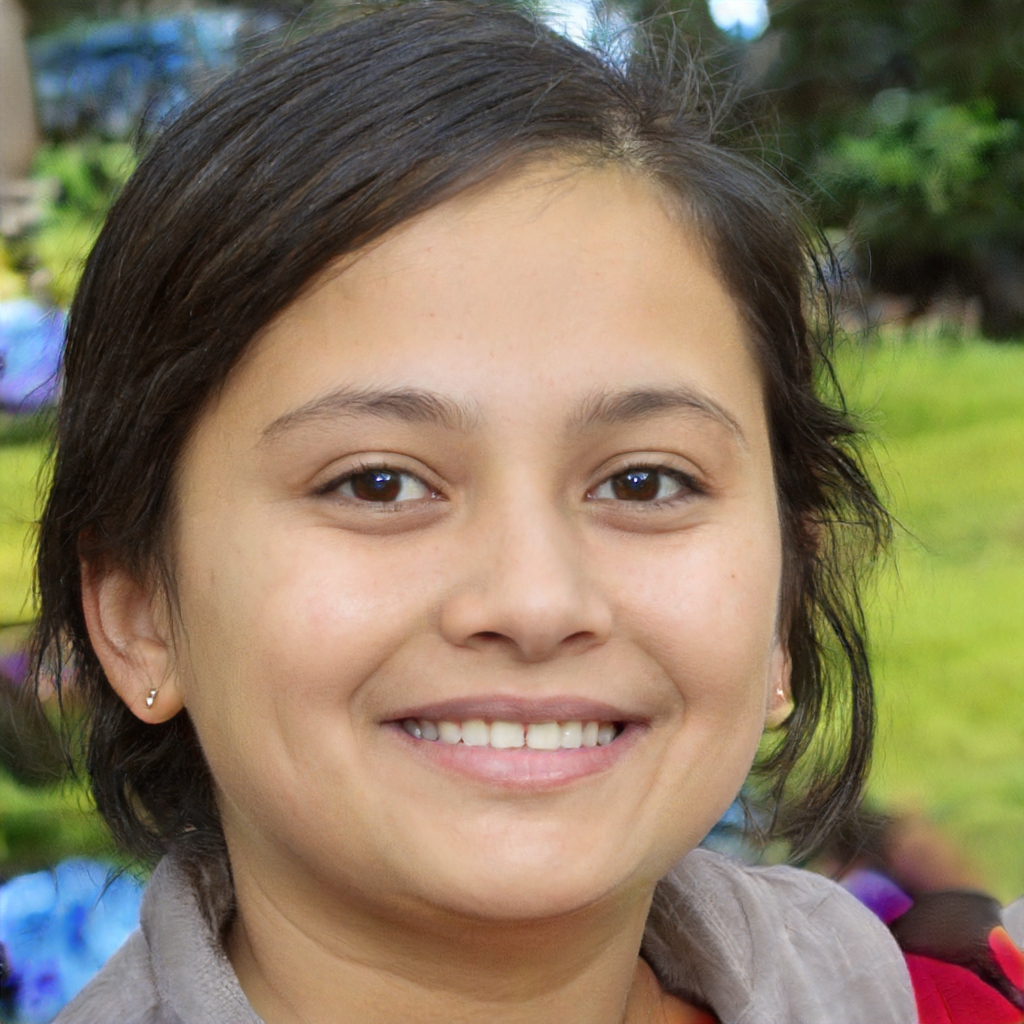
Gender: Female